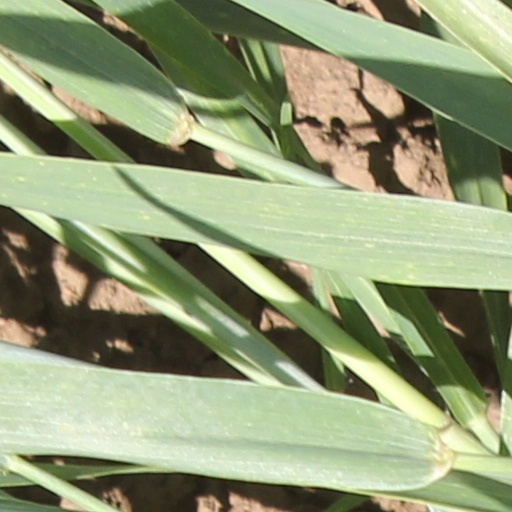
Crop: wheat